Open wagon

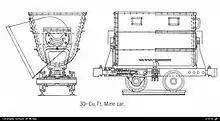
A mine car, drawing from the United States Bureau of Mines

A "lorry" or "mine car" is an open railroad car (gondola) with a tipping trough, used in mining. It is known in the UK as a "tippler" or "chaldron wagon", and in the US as a "mine car".